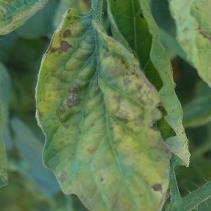
Crop: Tomato
Condition: virosis-d